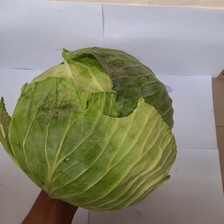
Label: others